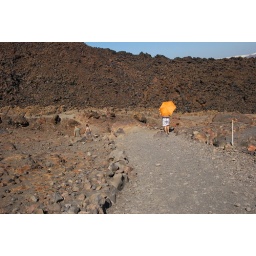
yes,,,,,,Chinese girl under orange......tan only make Asian female look like they need to take shower